Physiology of dinosaurs

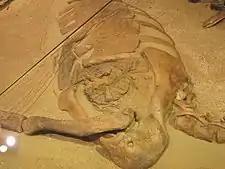
The possible heart of "Willo" the thescelosaur (center).

Birds have spurs called "uncinate processes" on the rear edges of their ribs, and these give the chest muscles more leverage when pumping the chest to improve oxygen supply. The size of the uncinate processes is related to the bird's lifestyle and oxygen requirements: they are shortest in walking birds and longest in diving birds, which need to replenish their oxygen reserves quickly when they surface. Non-avian maniraptoran dinosaurs also had these uncinate processes, and they were proportionately as long as in modern diving birds, which indicates that maniraptorans needed a high-capacity oxygen supply.